Keith Boanas

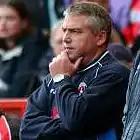

Keith Robert Boanas (born 22 April 1959) is an English football manager.